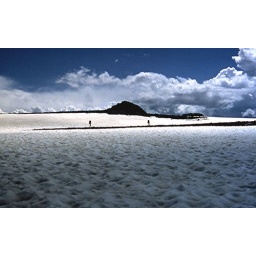
Summit is the black rock mound in the background.